Bybee Bridge

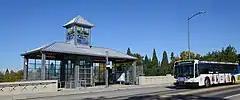
The entrance to the SE Bybee Blvd. MAX station, on the bridge, with a bus passing

During construction of the Southeast Bybee Boulevard station on the MAX Orange Line, the bridge was widened and elevators and bus pullouts were installed. The station is an island platform located underneath the overpass, with a cupola on the bridge serving as an entrance.